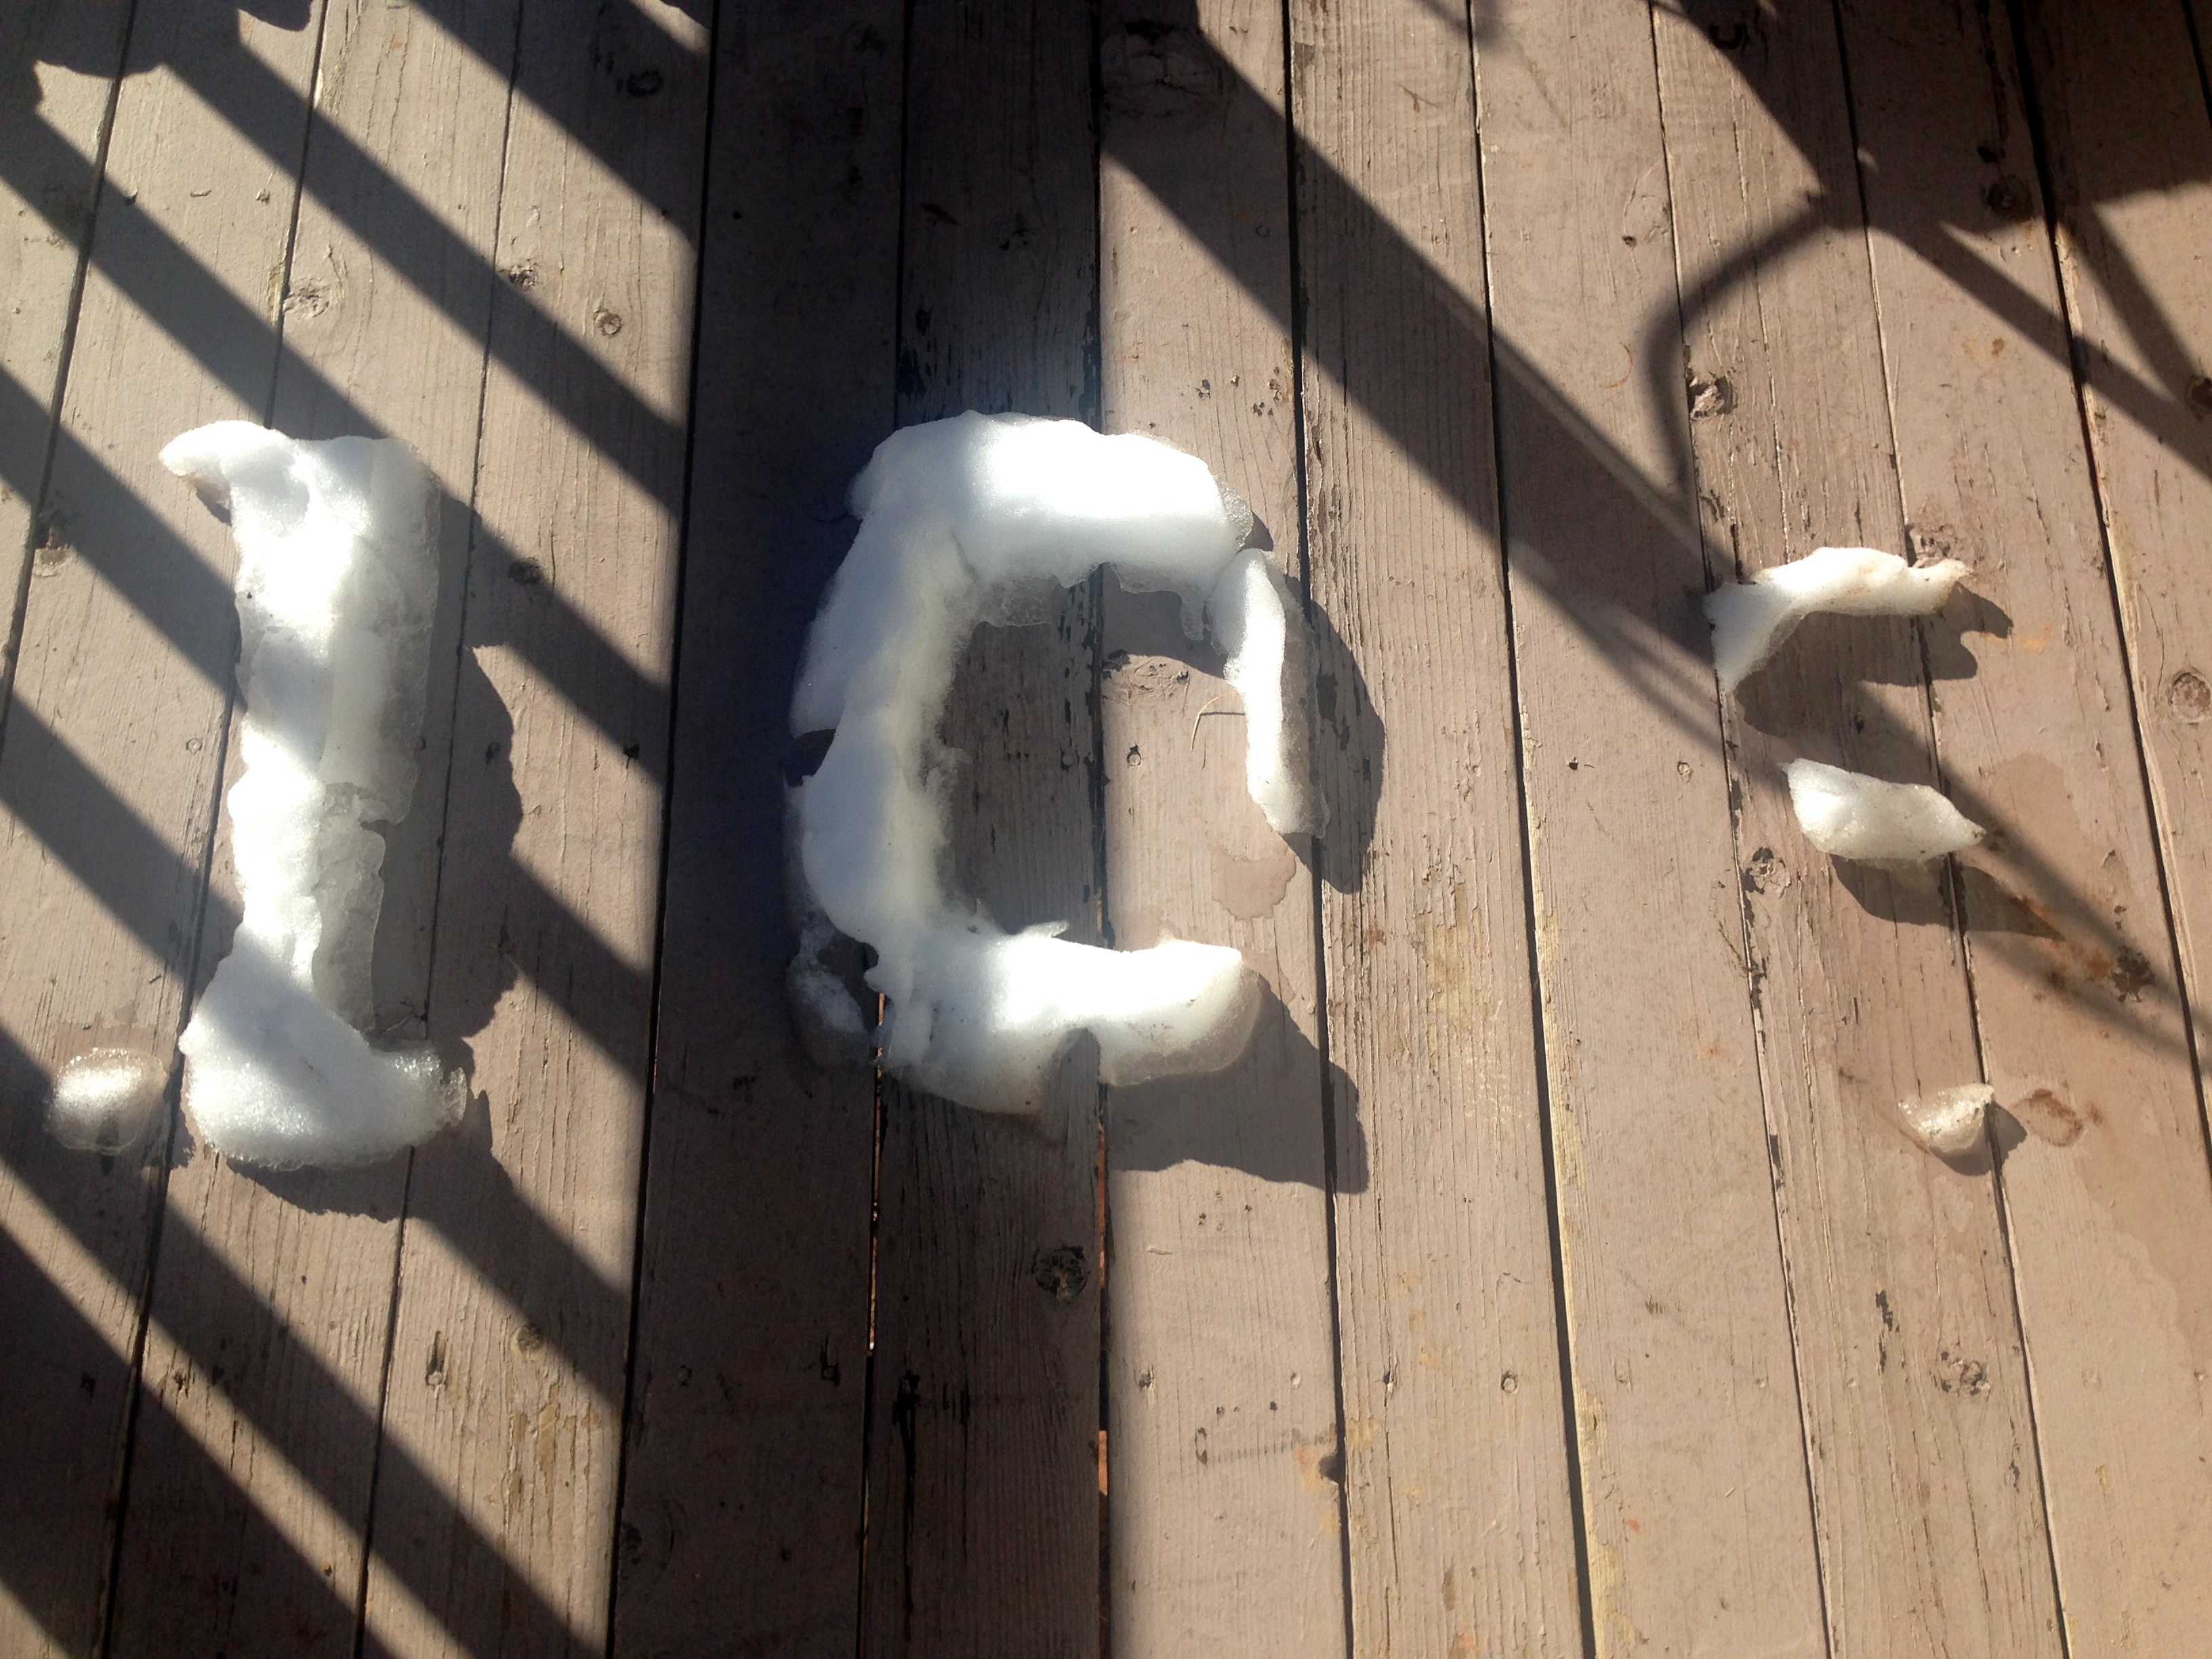
wing, wood, white, wall, lighting, ds106, 106